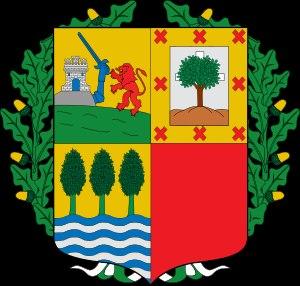
Les relations entre les territoires qui composent actuellement la communauté autonome du Pays basque et la communauté forale de Navarre, en Espagne, constituent un sujet complexe, qui provoque des prises de position différentes, voire opposées. D'un point de vue strictement légal, la Quatrième disposition transitoire de la Constitution espagnole de 1978 prévoit la possibilité pour la Navarre d'intégrer la communauté autonome du Pays basque, en suivant la procédure précisée dans ladite disposition.